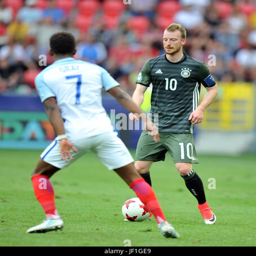
soccer player during the match